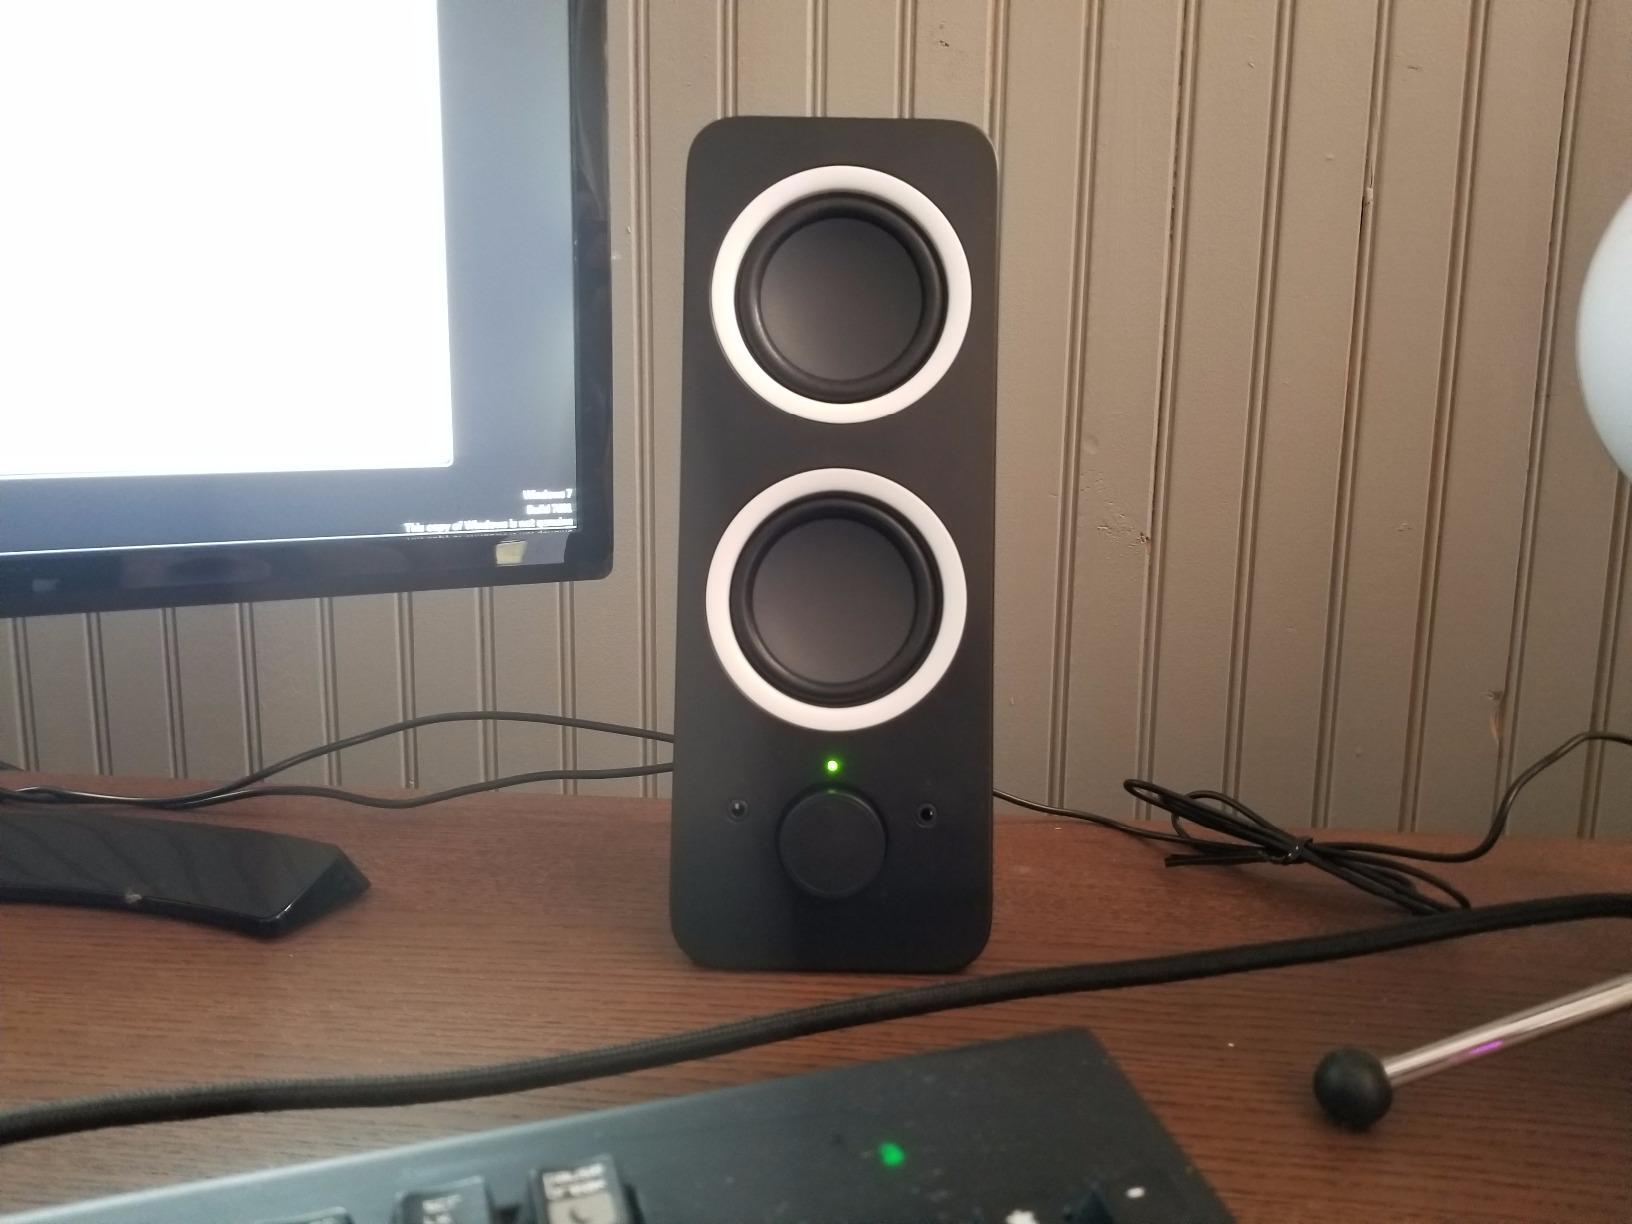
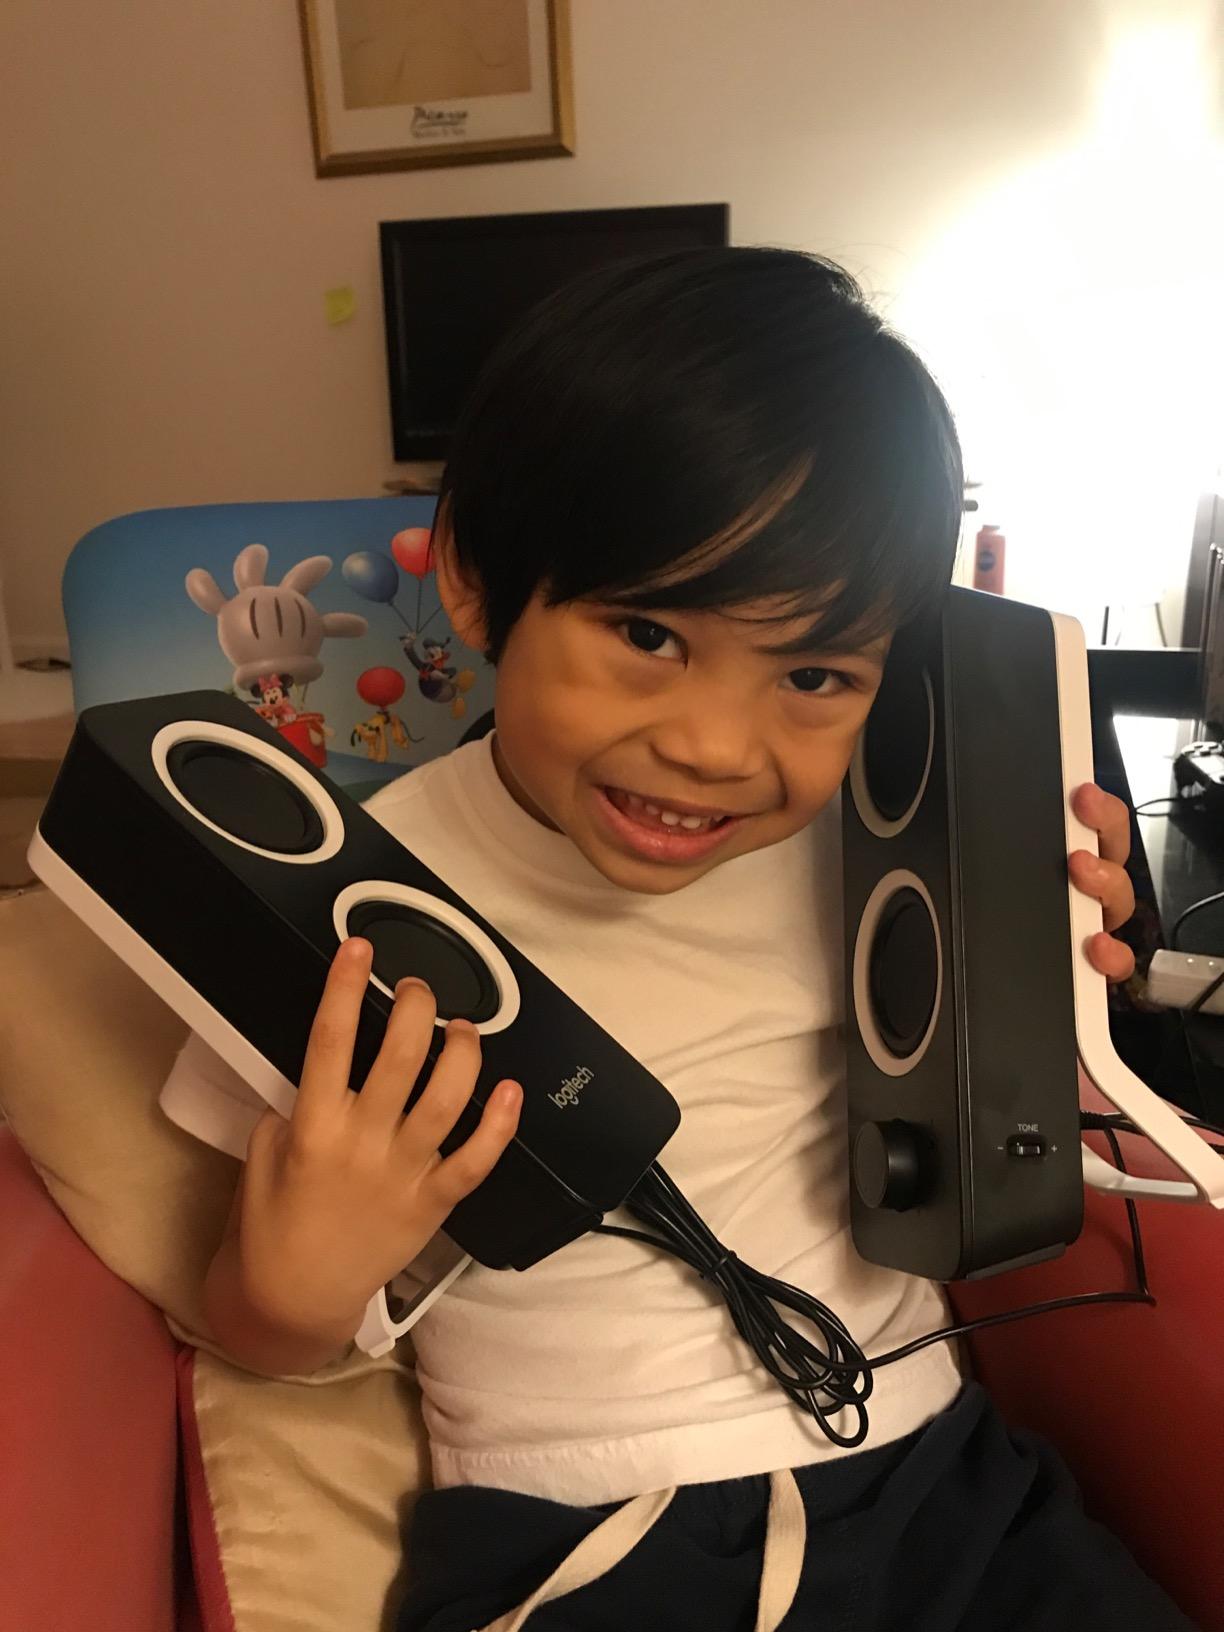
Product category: speaker
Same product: yes